Taekwondo

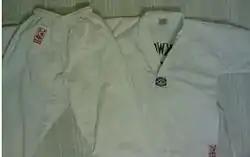
A WT-style "dobok"

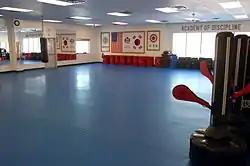
A "dojang"

When sparring, padded equipment is usually worn. In the ITF tradition, typically only the hands and feet are padded. In the Kukkiwon/WT tradition, full-contact sparring is facilitated by the employment of more extensive equipment: padded helmets called are always worn, as are padded torso protectors called ; feet, shins, groins, hands, and forearms protectors are also worn.